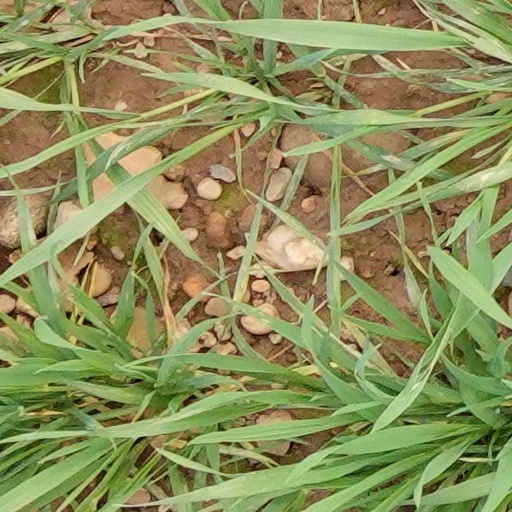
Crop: wheat